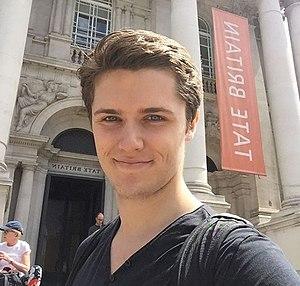
Eugene Michael Simon in 2018
Eugene Simon est un acteur et mannequin britannique né le 11 juin 1992 au Royaume-Uni. Il est notamment connu pour son rôle de Jérôme Clarke dans la série de Nickelodeon Anubis avec Nathalia Ramos et surtout pour son rôle de Lancel Lannister dans la série à succès Game of Thrones.